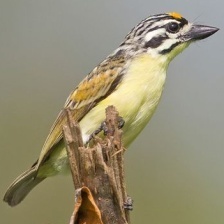
Species: D-ARNAUDS BARBET
Scientific name: TRACHYPHONUS DARNAUDII